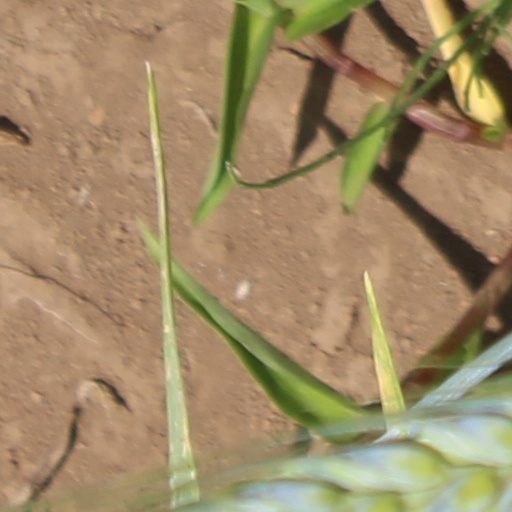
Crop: wheat